Adriana Roel

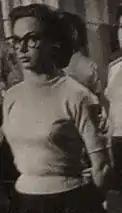
Roel in "Escuela de Verano" (1959)

Adriana Roel (5 July 1934 – 4 August 2022) was a Mexican actress from the Golden Age of Mexican cinema. Her roles included the Mexican telenovela "Huracán".